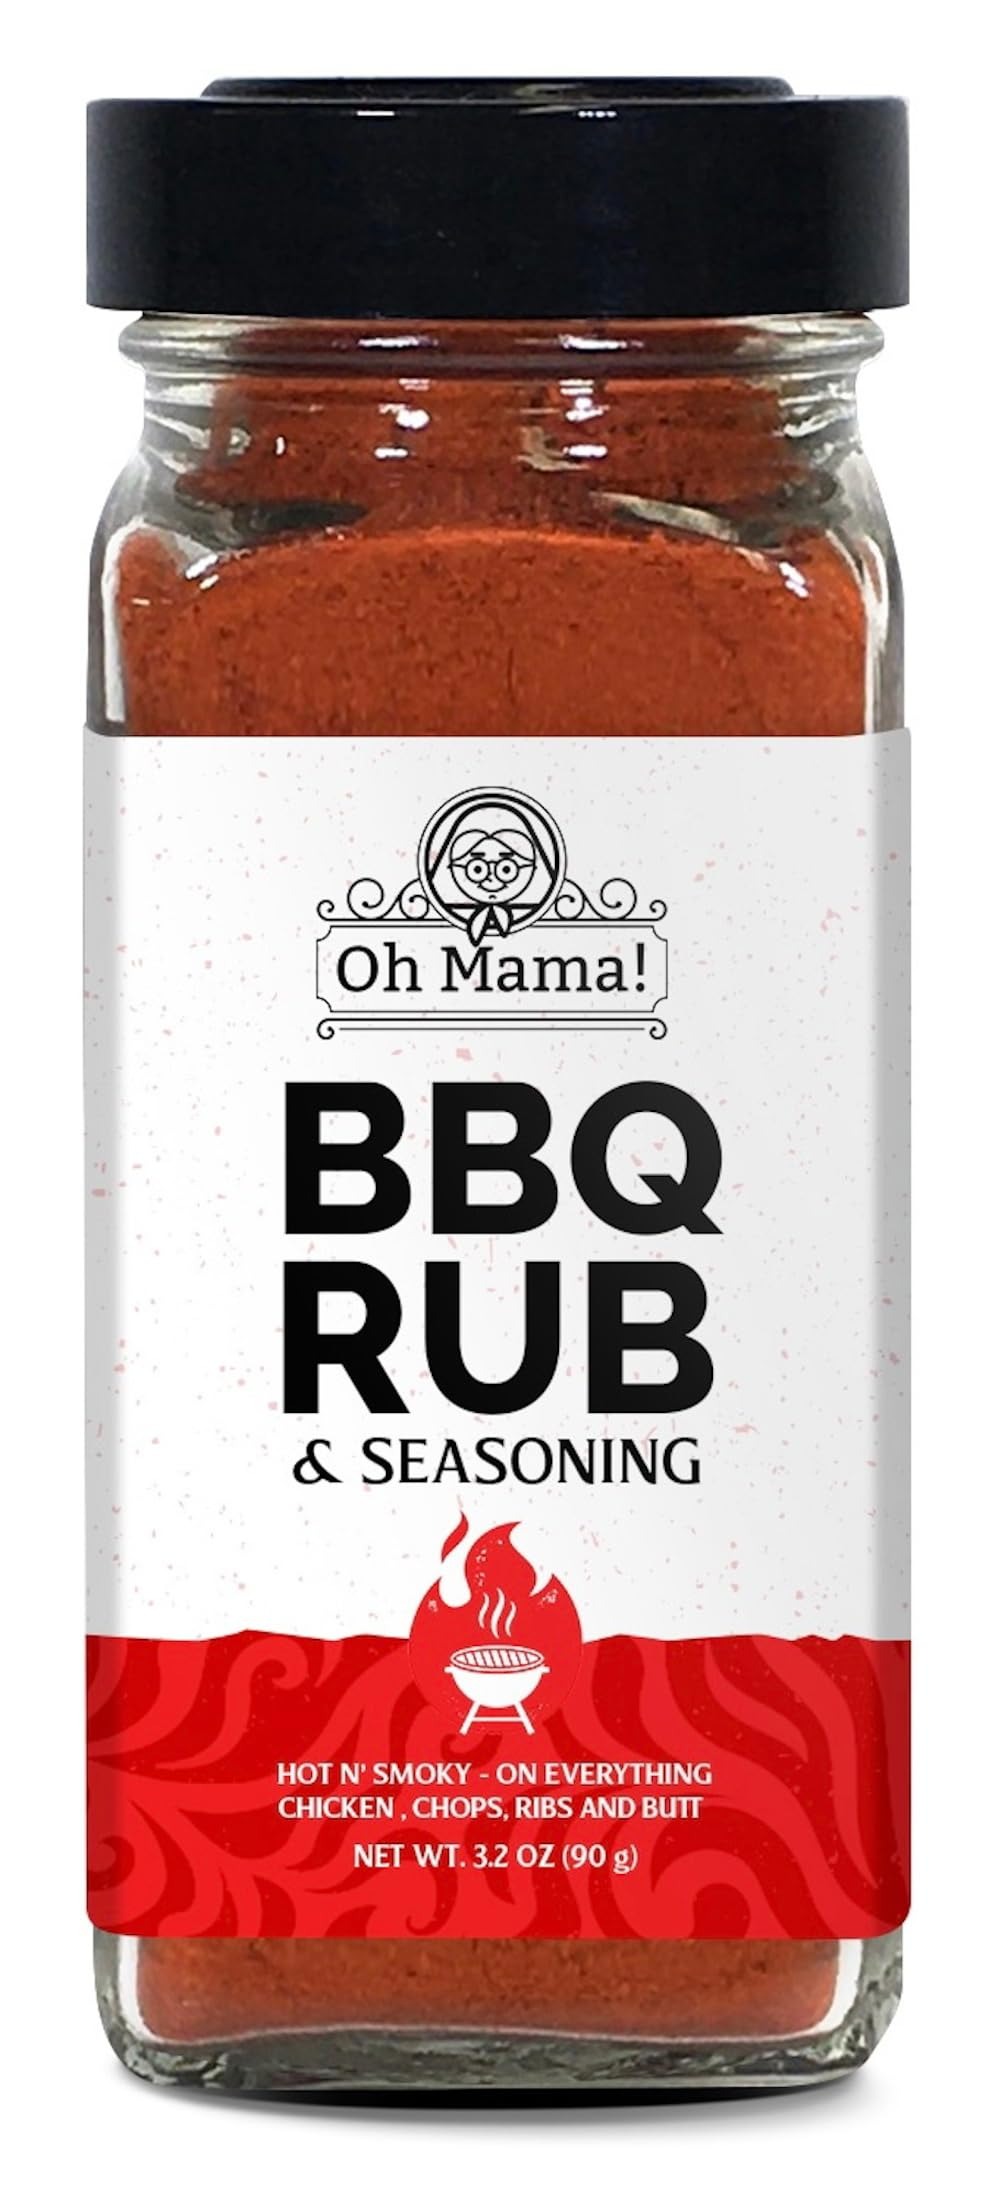
Item Name: Oh Mama! BBQ Rub And BBQ Seasoning Blend the Killer Hogs Rub great on Chicken, Pork Rub, Burger , Steak Rub, Rib Rub, Brisket , Butt, Beef- Best Hot Barbecue Rub Chipotle- Meat Rub and Spice Dry Rub (3.2 oz)
Bullet Point 1: TRANSFORM ORDINARY MEAT: Sick of unremarkable, tasteless meat? Our award-winning, Oh Mama! BBQ rub will take your cooking to the next level. Transform Hogs poultry or even beef into delicious meat that is sure to impress even the toughest of BBQ critics. You’ll soon find yourself being asked to host and be the pit master at all the family barbecues and tailgates!
Bullet Point 2: A FLAVOR EXPLOSION: This Killer BBQ dry rub powder was designed for poultry , Chops, Ribs, and Butt, it is the perfect seasoning to add a spicy kick to any meat! Our signature blend of spices is the perfect balance of savory and kicked-up heat, delivering a mouthwatering explosion of fiery BBQ goodness. This original rub blend is full of robust flavor that will enhance your barbecue creations with a thrilling heat accent unlike any other that your tastebuds will crave.
Bullet Point 3: EASY TO USE: Our BBQ rub will add the best flavors to just about any meat! Whether you use it as chicken wing coating, rib or steak rub, or for kicking up burgers and fries, you can’t go wrong. Simply sprinkle on or rub into your meat of choice and enjoy rich-smelling and deliciously succulent dishes with Oh Mama! BBQ Rub and spice blend!
Bullet Point 4: ALL THINGS BARBECUE: With a versatile flavor that is great for kickin’ up almost anything, this BBQ rub is not only a fantastic seasoning for a variety of meats, including chicken, pork, beef and seafood, but also the perfect rub for spicing up your other favorite foods. With just a sprinkle you can enhance the flavor of casseroles, potatoes, baked beans, and more!
Bullet Point 5: THE PERFECT GIFT IDEA: Making a Killer BBQ Rub and seasoning isn't just time-consuming but it can end up to be a hassle. Our Oh Mama! BBQ Rub and Seasoning saves time and effort making it not just a great choice for your kitchen and Outdoors but also makes a great gift for friends and family on weddings, housewarming parties, fathers day and more!
Product Description: Make Your Recipes with Oh Mama! BBQ Rub and Seasoning used by championship barbequers, professional chefs, and backyard cooks everywhere! All Dry BBQ Rubs and seasoning shakers and spice mixes are not made equal. What determines the superiority of a BBQ Rub season mix is not only the quality but also the ingredient flavor and balance. That's why we use our own unique balanced formula of savory garlic and onion with Paprika Chipotle and Cayenne Pepper to give it the Heat Salt and Natural Hickory Flavor to change your way of thinking. This Rub allows you to turn BBQ like a professional Pitmaster. The Only BBQ Rub That's Best For Everything you cook When we state about our Oh Mama! BBQ Rub we spent years perfecting our Recipe and now you get th chance to experience the flavor, we would not joke about this. This is just a Killer BBQ Rub packed with all flavors and comes in an extra-large 10oz bottle. It’s hands down the most delicious Rub you’ll find for Hogs Chicken Pork Chops Steaks Ribs Brisket Butt Still Not Sure? No Worries ! There's More: ✓ All natural ingredients no additives or preservatives ✓ Each ingredient is carefully hand-selected to offer more flavor and value ✓ Adds a unique texture and flavor that will keep you coming back for more! ✓ With 11oz of all-purpose seasoning, you’ll have more than enough for anything you can make ✓ The flavors are carefully balanced so that you can easily pick up the subtle tones ✓ Low in calories, fats, carbohydrates but high in flavor – ideal for every diet Click on the Add To Cart button now to order now our Oh Mama! BBQ Rub.
Value: 1.0
Unit: Ounce

Price: 7.99